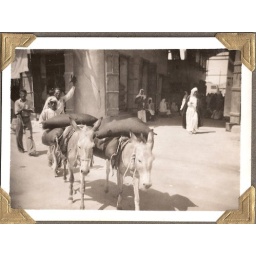
Kuwait City street scene with donkeys carrying water in goat skins. Photo by F. H. Andrus.